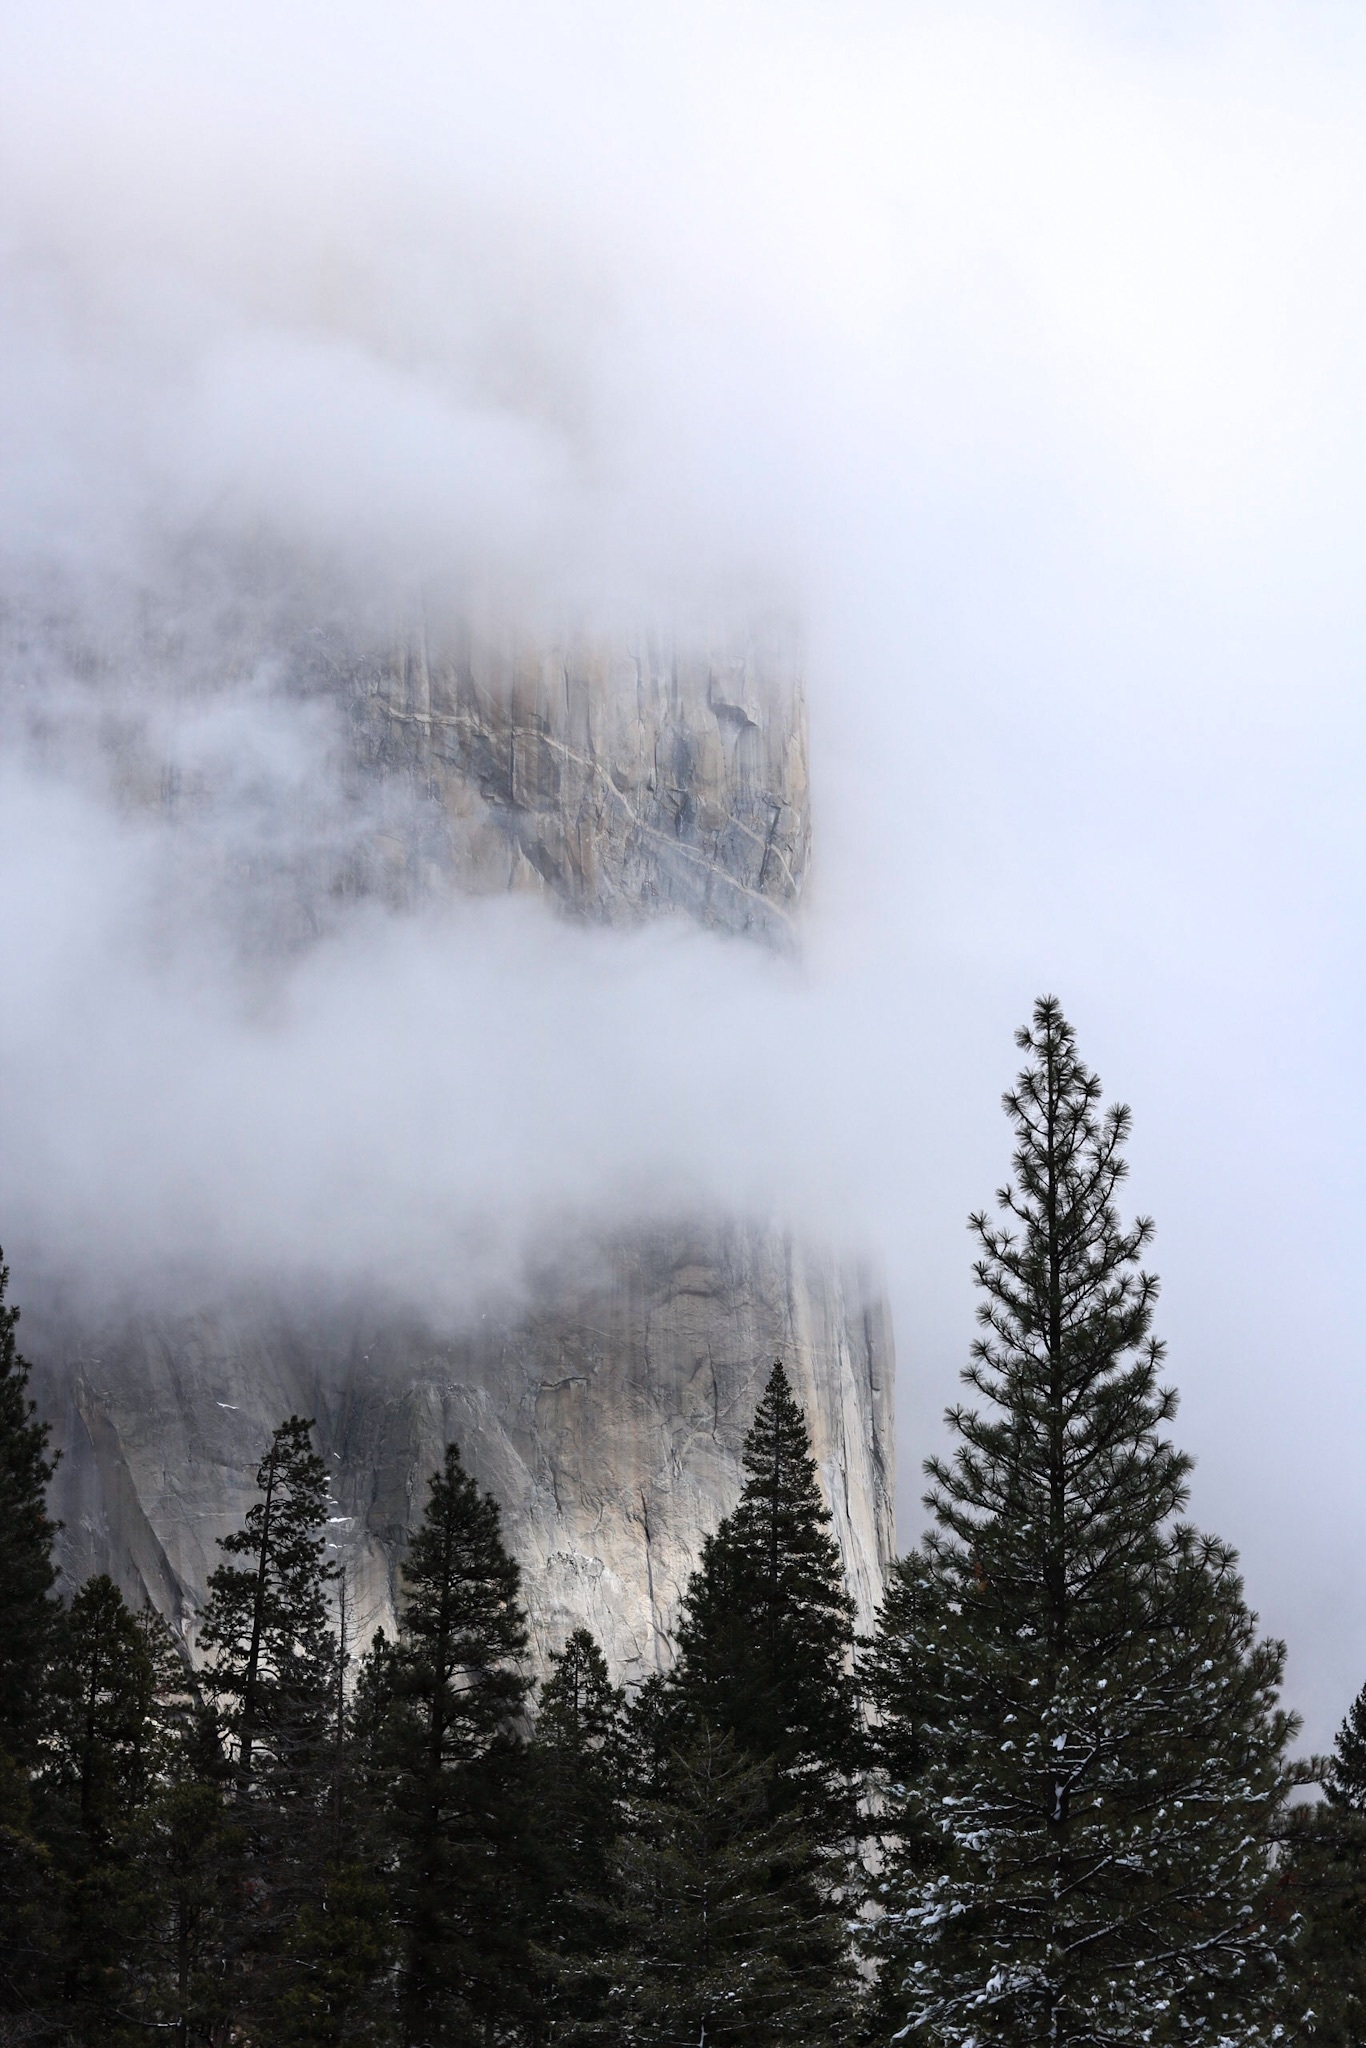
landscape, tree, nature, forest, outdoor, rock, wilderness, mountain, snow, winter, cloud, plant, fog, mist, cloudy, morning, hill, foggy, cliff, weather, season, fogg, spruce, misty, habitat, natural environment, atmospheric phenomenon, woody plant, mountainous landforms